Dobruja Campaign

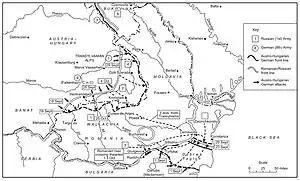
Map of the Romanian campaign of 1916.

The Dobruja Campaign was a major operation during the Romanian Campaign of World War I. It took place between 2 September and 25 October 1916 between a joint Bulgarian–German–Ottoman force, consisting mainly of the Bulgarian Third Army, and a Romanian–Russian force. The battle was part of the Romanian campaign towards the end of 1916. It ended with a Central Powers victory.